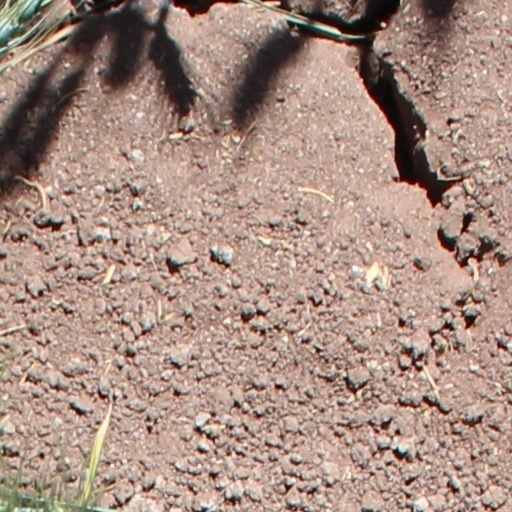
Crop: wheat